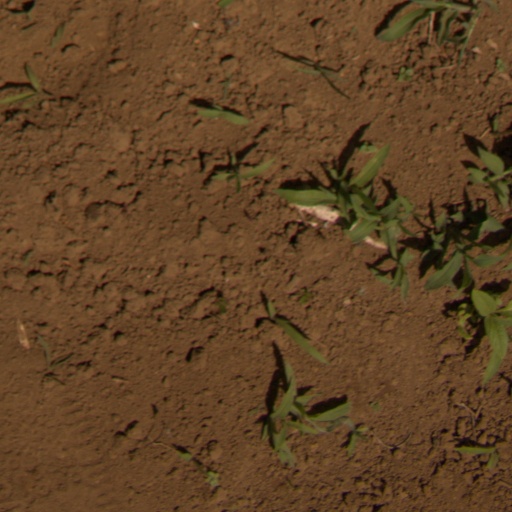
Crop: Jerusalem artichoke